General Council of the Trades Union Congress

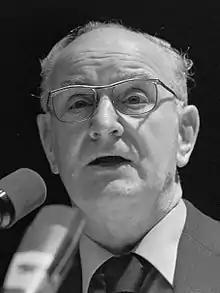
Hugh Scanlon, member from 1968 to 1978

Group 5 contained a large number of unions - 26 in 1934 - and while the Amalgamated Engineering Union (AEU) reliably won at least one seat, unions like the Electrical Trades Union (ETU) and United Patternmakers' Association (UPA) often won seats.